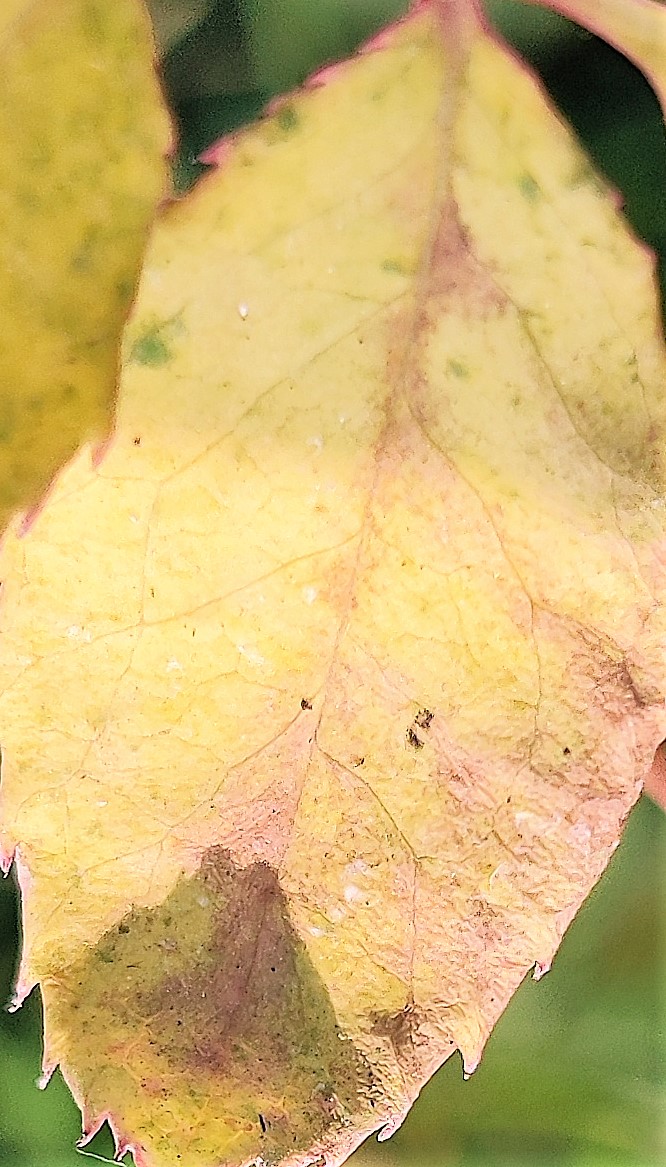
Label: Downy Mildew